C12orf24

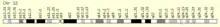

FAM216A has 2 isoforms X1 and X2 that are both shorter than the main protein, which is known as FAM216A. Isoform X2 has 2 variants which are the same length and isoform X1 only has 1 variant.